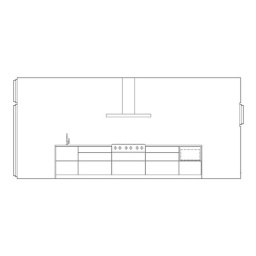
Prep sink on left, rangetop in center, microwave on right